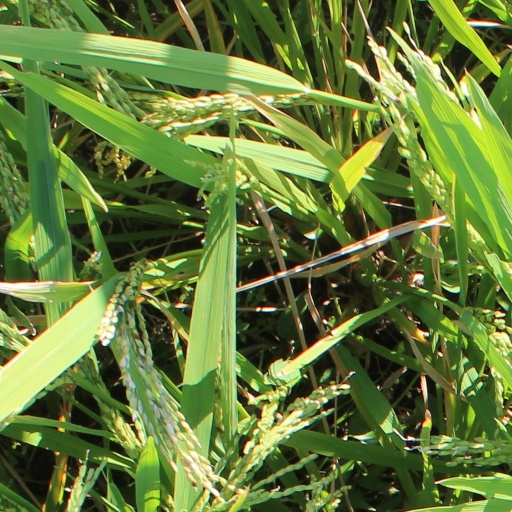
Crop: rice